Mika Morozov

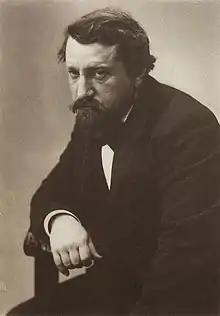
Valentin Serov during the 1900s; photograph

The painting was created by the Russian artist Valentin Serov in 1901. The technique in which the canvas is executed is oil painting on canvas. The size of the painting is 62.3 × 70.6 cm. Russian and Soviet artist Nina Simonovich-Yefimova claimed that the portrait was painted in Valentin Serov's rented apartment on Bolshoi Znamensky Lane in Moscow. This information is confirmed in the notes to the edition of her memoirs by the art historian Grigory Arbuzov. In the two-storey house of the Ulanov merchants, the artist occupied half of the upper floor above the owners' apartment. It was the favorite rented apartment of the Serov family, where they lived for at least ten years, until Ulanovy no longer needed the whole house that belonged to them and they did not require the artist to leave the apartment.